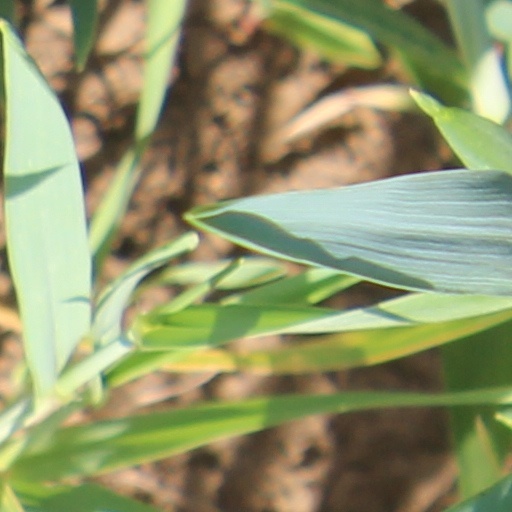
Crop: wheat